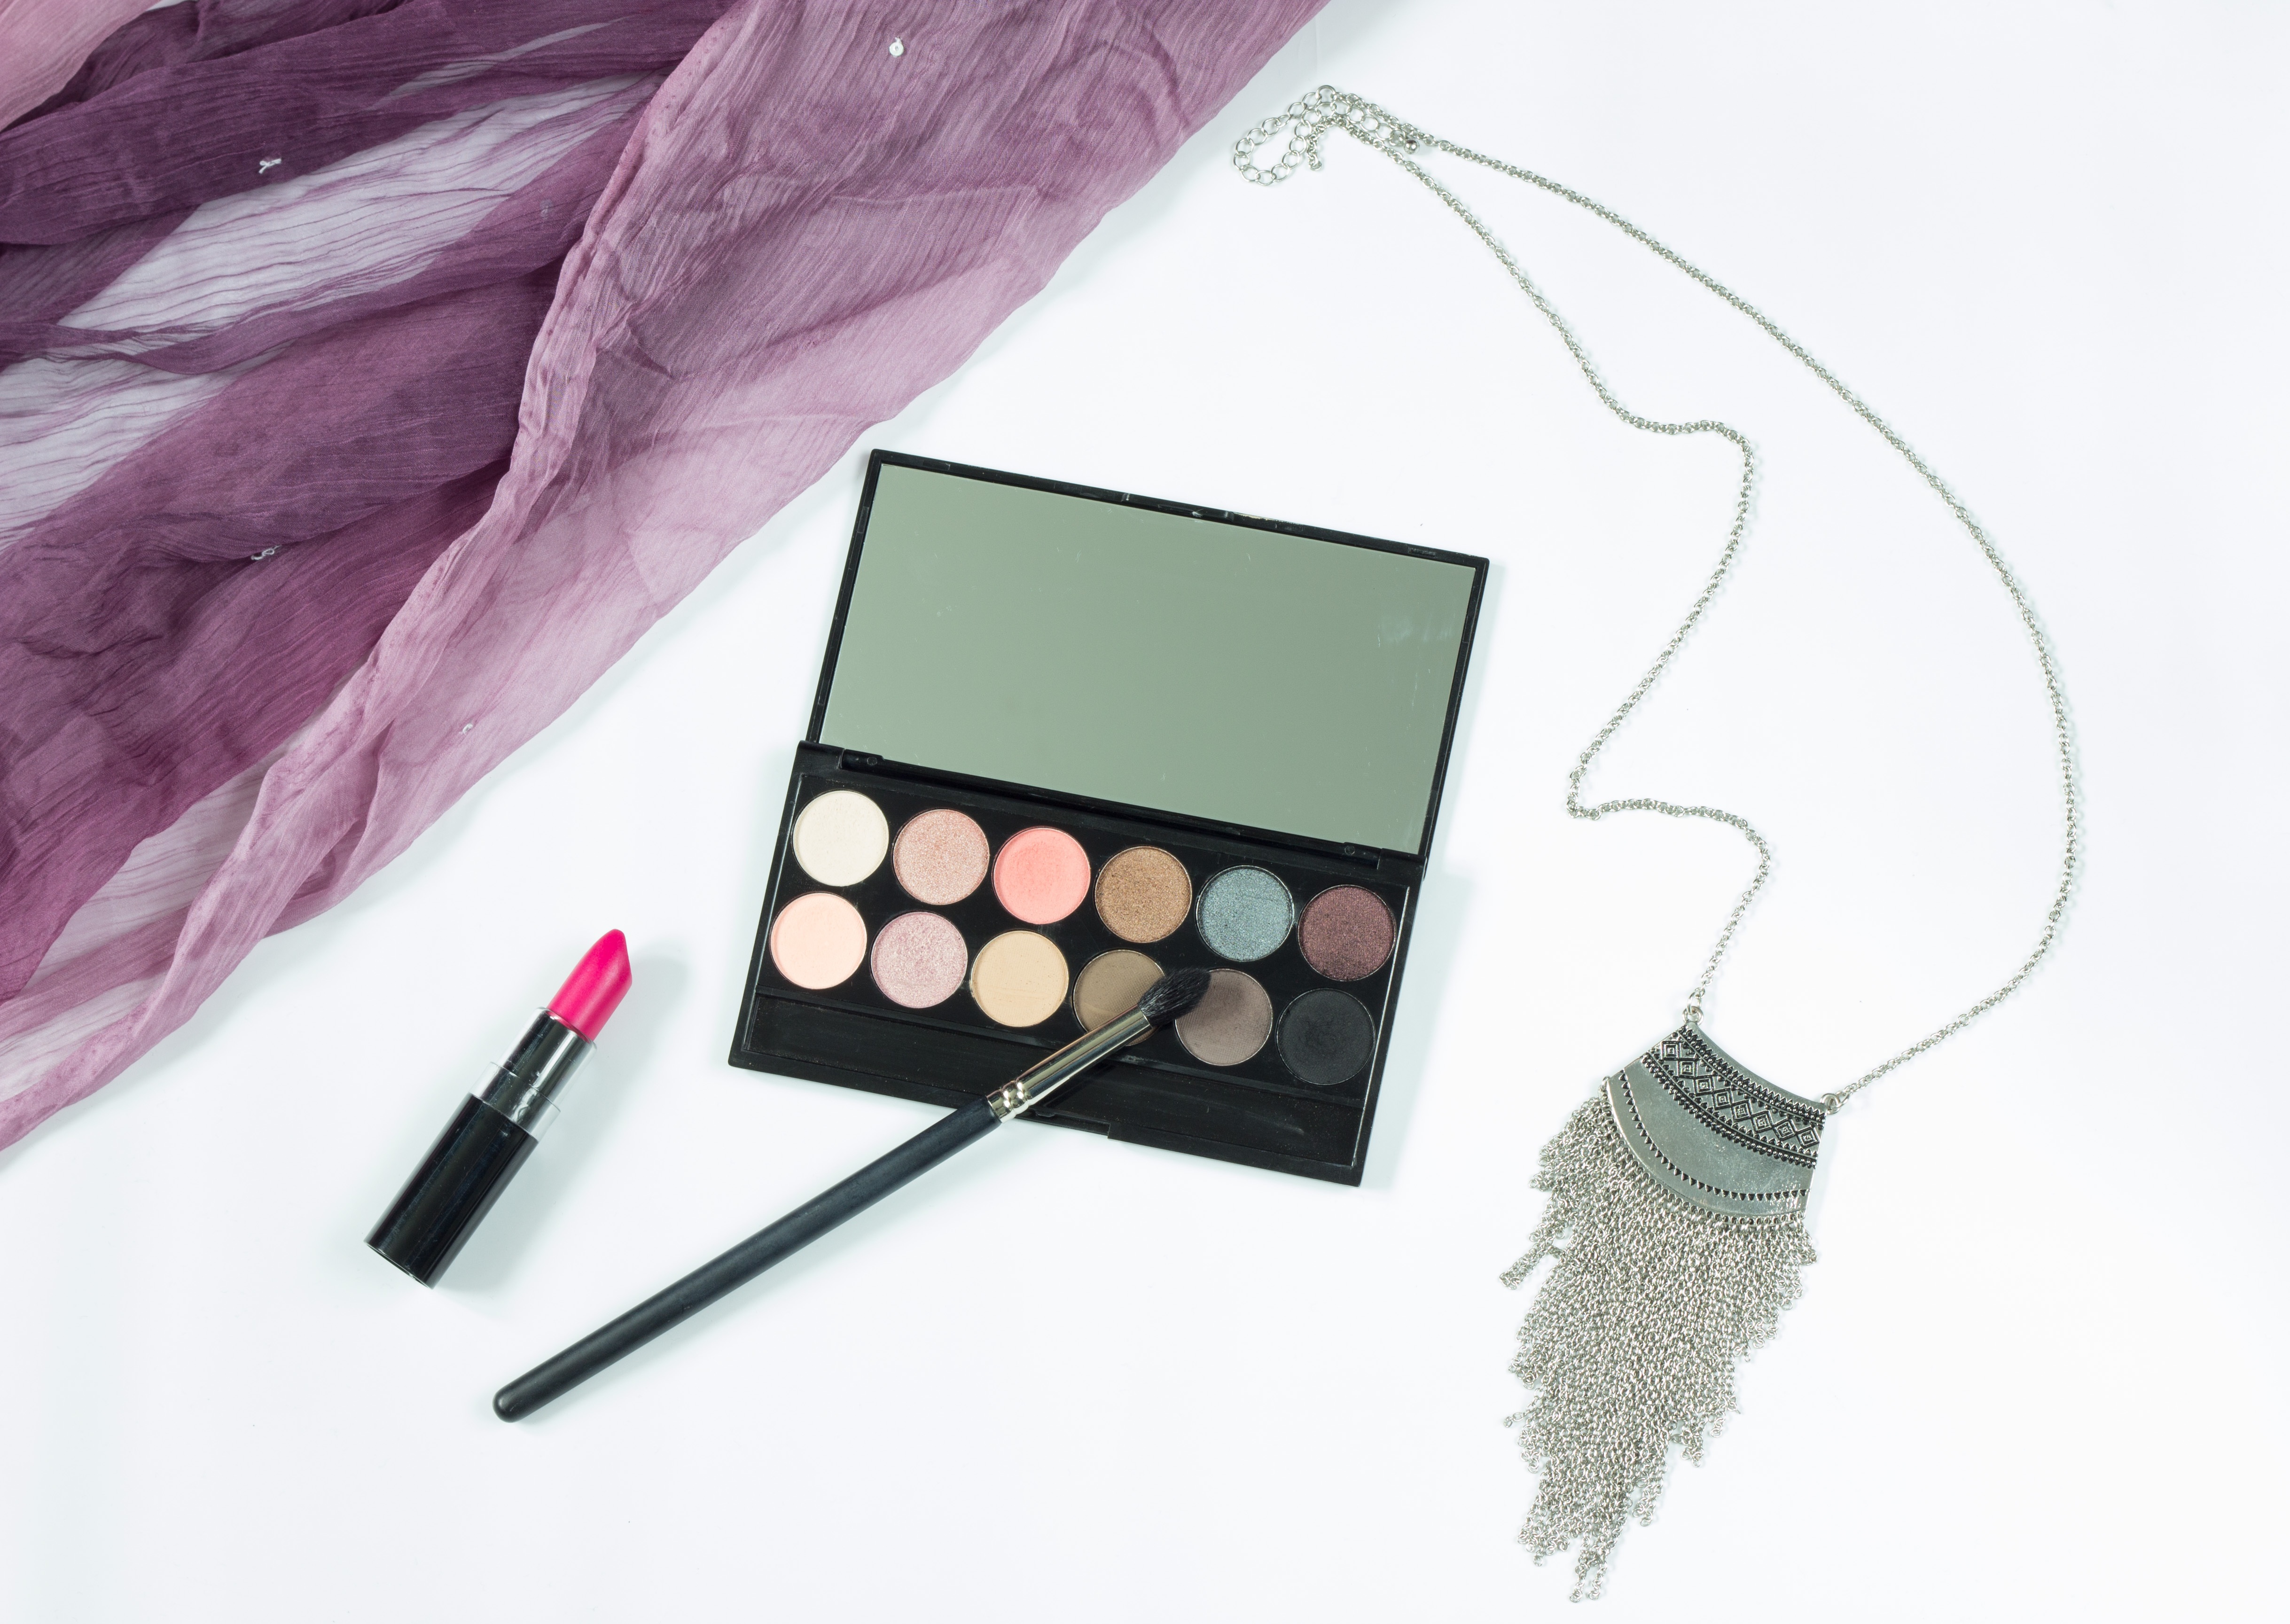
hand, shadow, paint, jewelry, makeup, necklace, human body, eye, accessories, organ, lipstick, cosmetics, eye painting, eye shadow